2010 Box Office Entertainment Awards

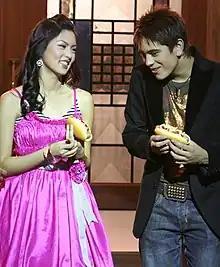
Kim Chiu ("right") and Gerald Anderson ("left"), Prince and Princess of Philippine Movies & TV winners.

The 41st Guillermo Mendoza Memorial Scholarship Foundation Box Office Entertainment Awards (GMMSF-BOEA) is a part of the annual awards in the Philippines held on June 10, 2010. The award-giving body honors Filipino actors, actresses and other performers' commercial success, regardless of artistic merit, in the Philippine entertainment industry.